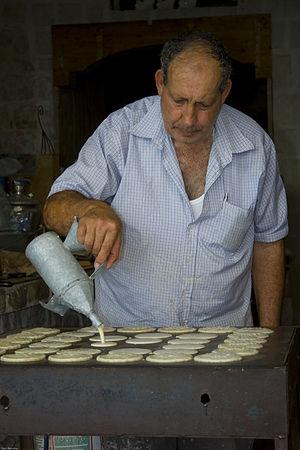
Le katayef, plus rarement transcrit qatayef en français ou atayef, est une pâtisserie levantine à base de pâte à crêpe, farcie de crème de lait, de pistache ou de noix.